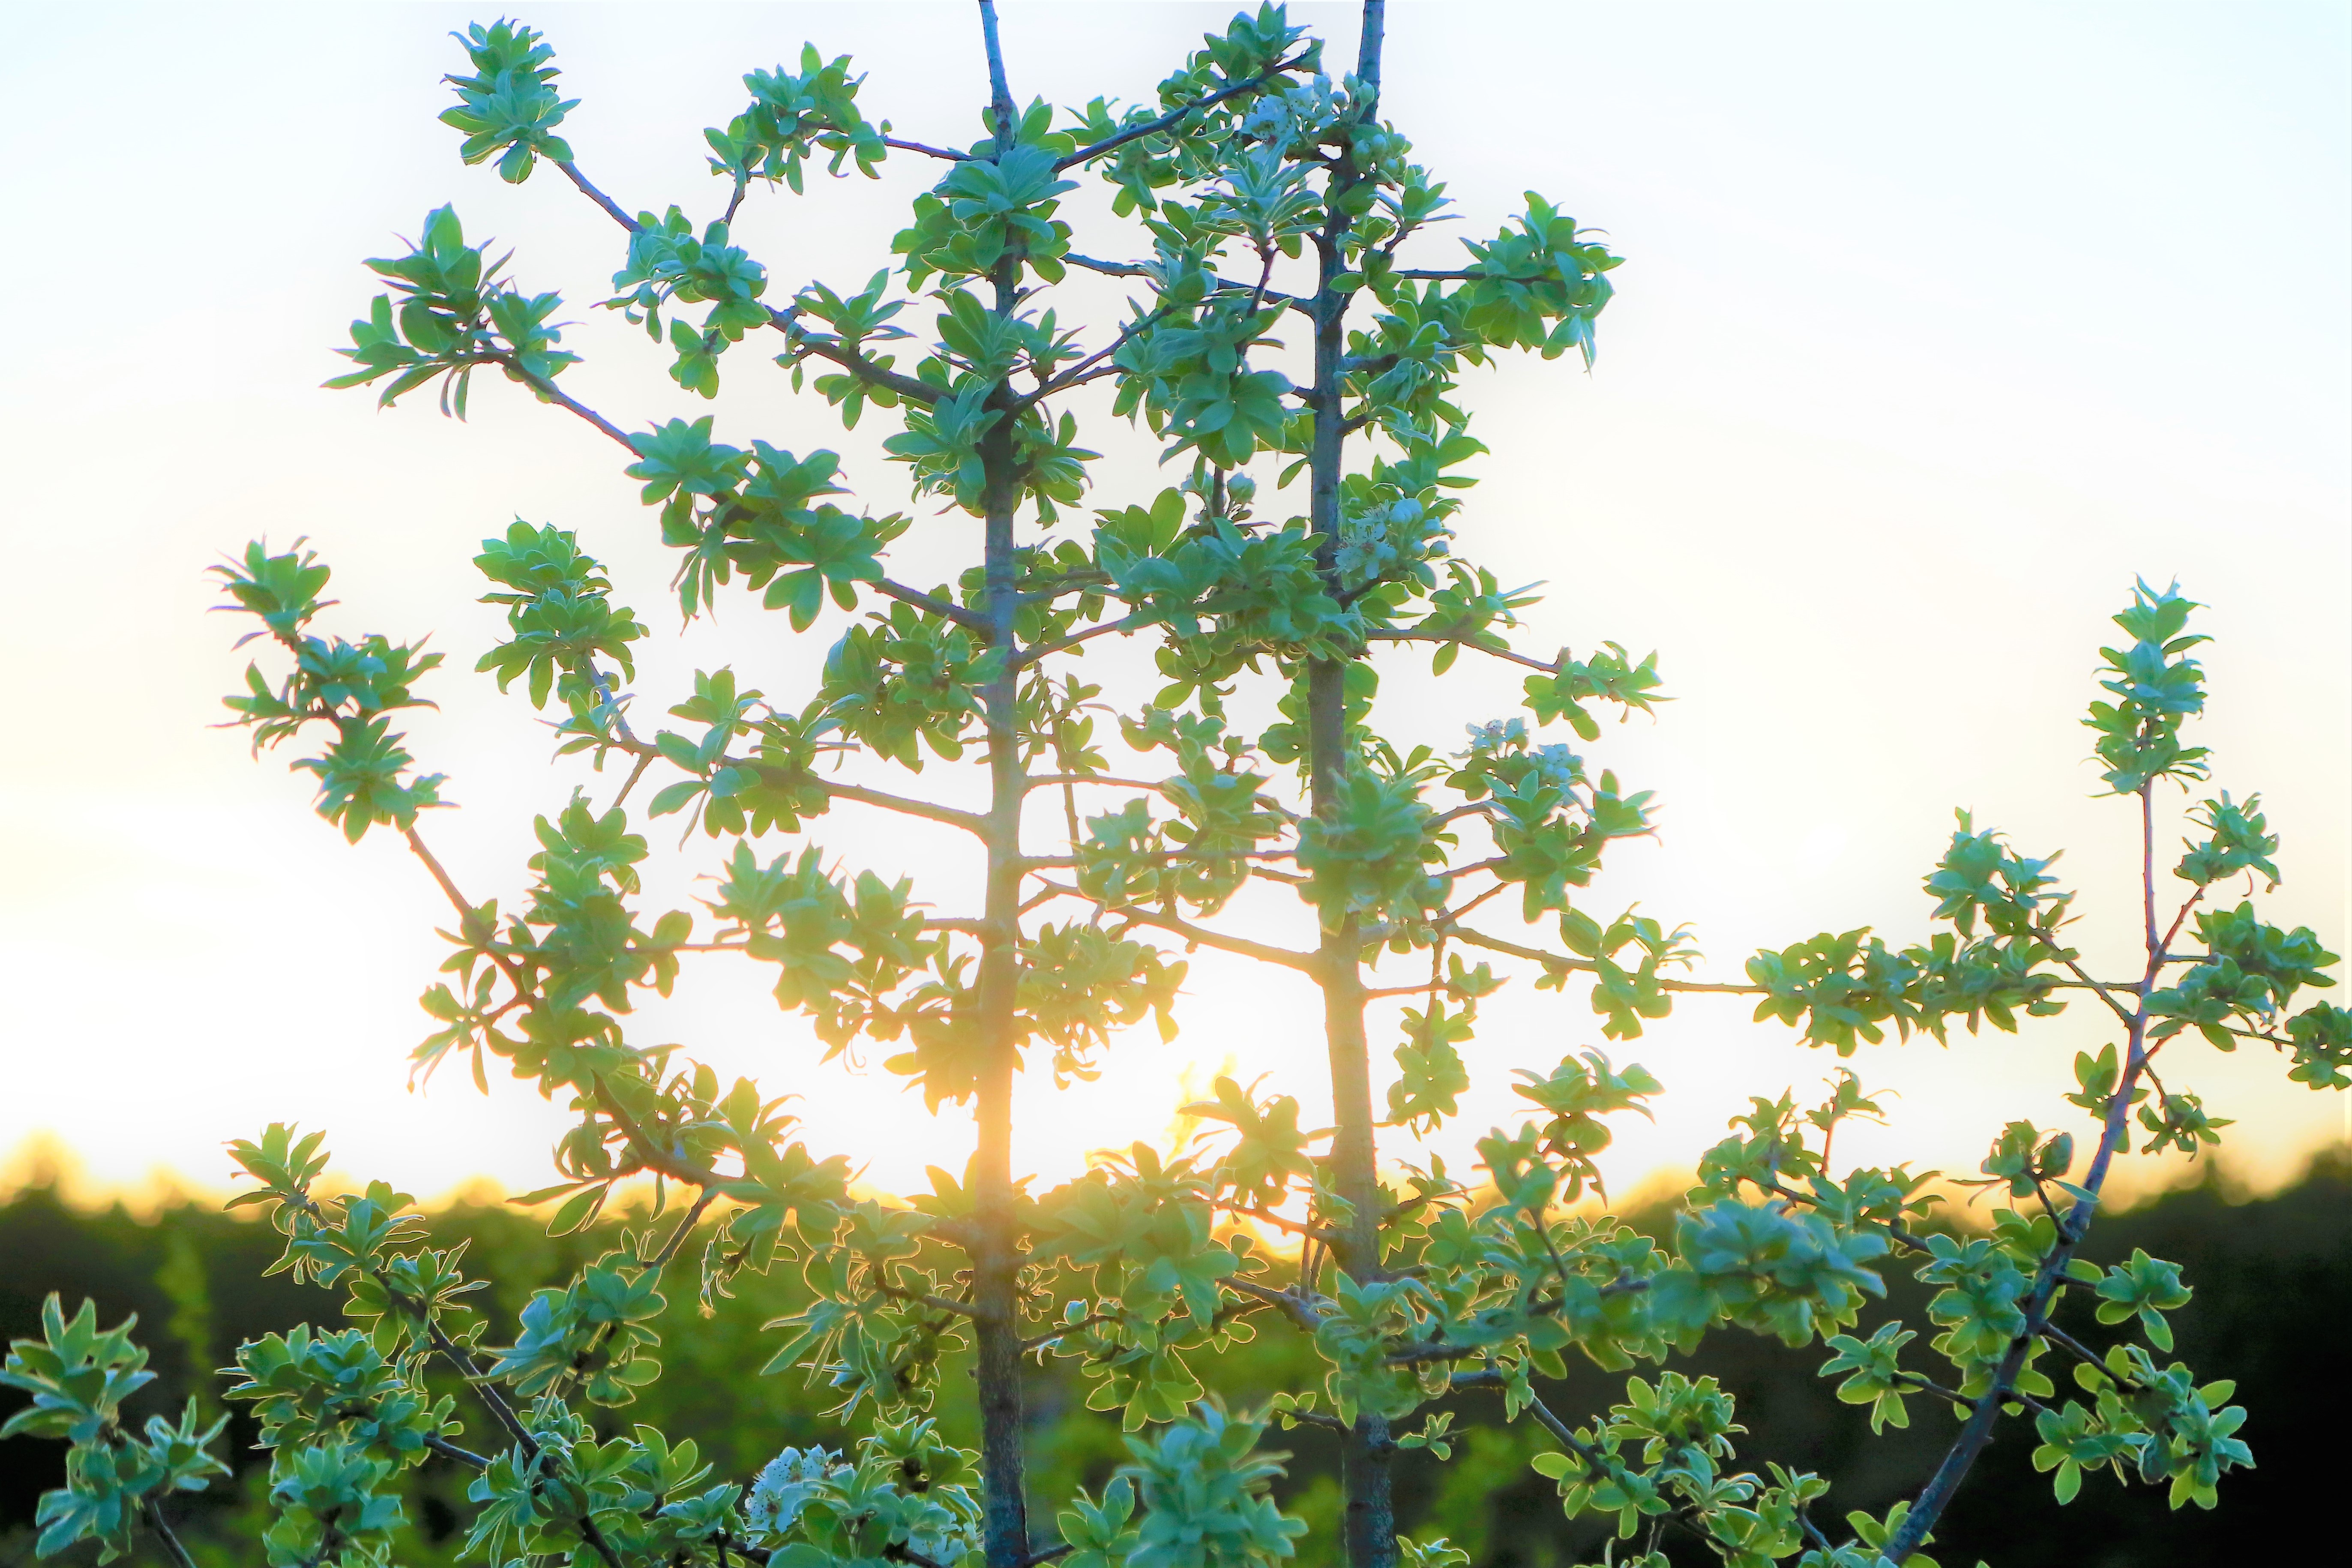
flower, spring, nature, tree, branch, bud, color, white, plant, leaf, flowering plant, sunlight, perennial plant